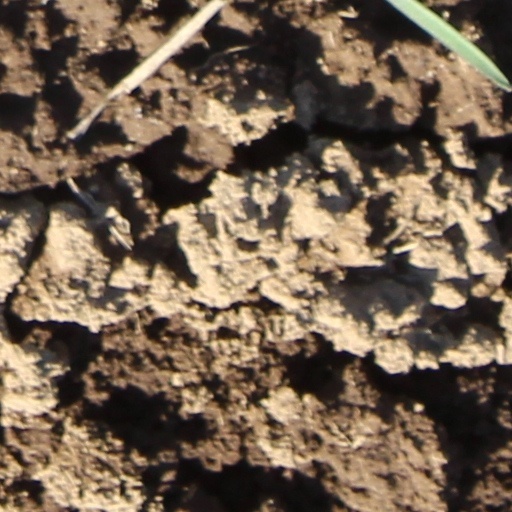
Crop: wheat